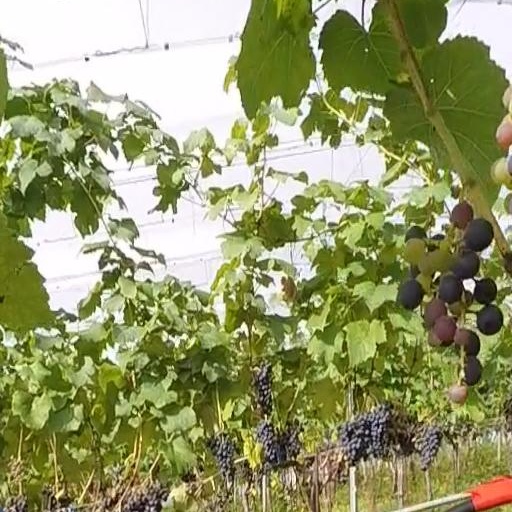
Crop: grape